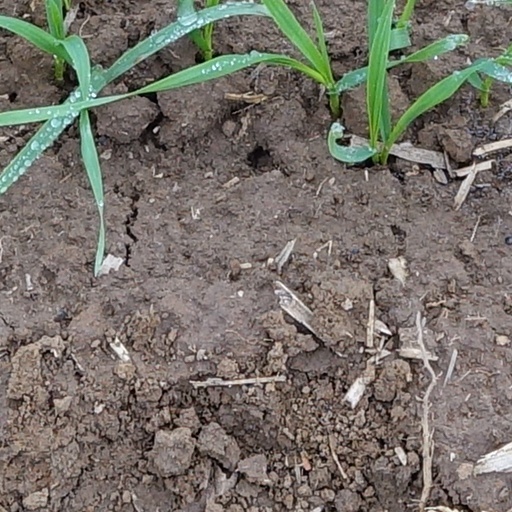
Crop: wheat